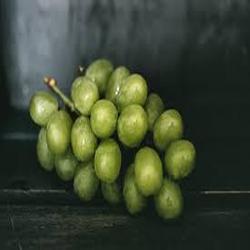
Label: Grapes